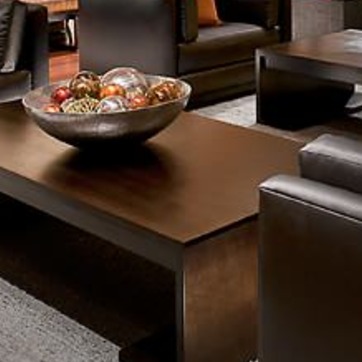
Material: wood